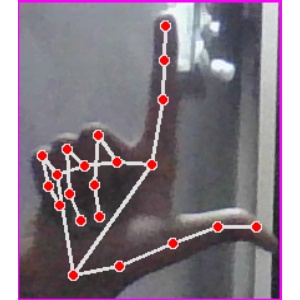
अक्षर: ल